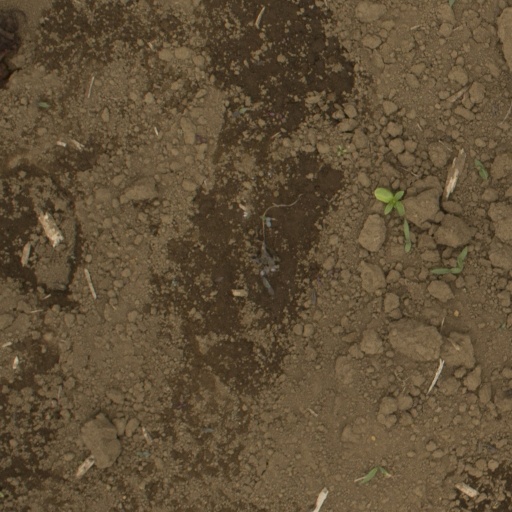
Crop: Jerusalem artichoke